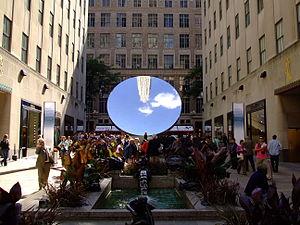
Le Rockefeller Center est un complexe commercial construit par la famille Rockefeller composé de dix-neuf bâtiments. Il est situé dans le quartier de Midtown, entre la 5ᵉ avenue et l'avenue des Amériques de l'arrondissement de Manhattan de la ville de New York. C'est à ce niveau que se trouvent les boutiques de luxe de New York. Il fut déclaré National Historic Landmark en 1987.
Le Sky Mirror est une sculpture publique de l'artiste britannique Anish Kapoor située devant le théâtre de Wellington Circus à Nottingham.